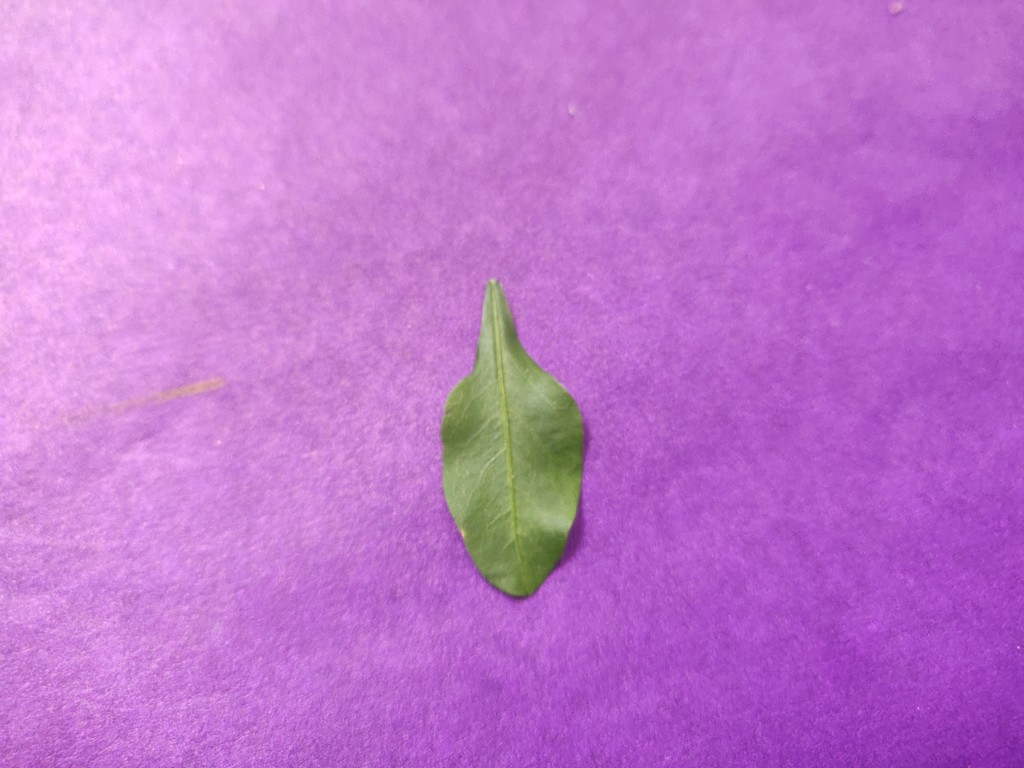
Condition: Healthy
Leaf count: single
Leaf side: front